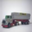
Label: truck